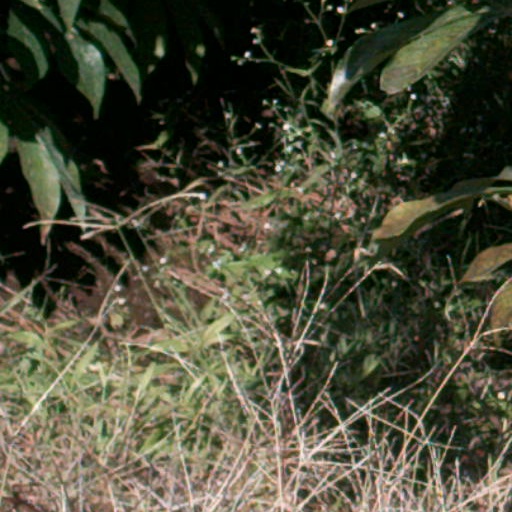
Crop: cassava